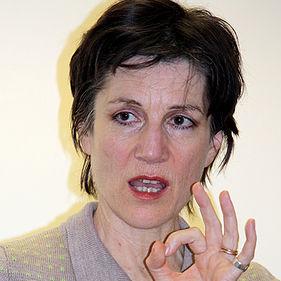
Age: 58